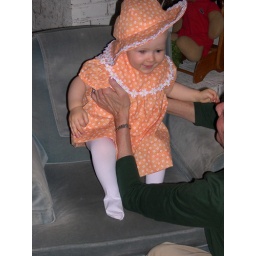
Melanie in her new dress and hat